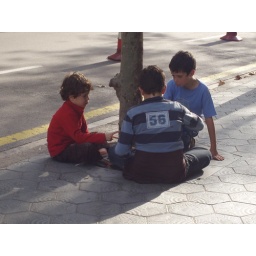
3 boys playing paper scissors, rock in Barcelona, Spain